Daleville, Indiana

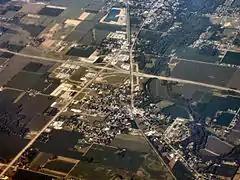
Daleville from above, looking southwest

According to the 2010 census, Daleville has a total area of , of which (or 99.03%) is land and (or 0.97%) is water.